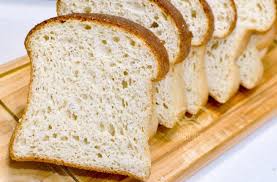
Label: trash